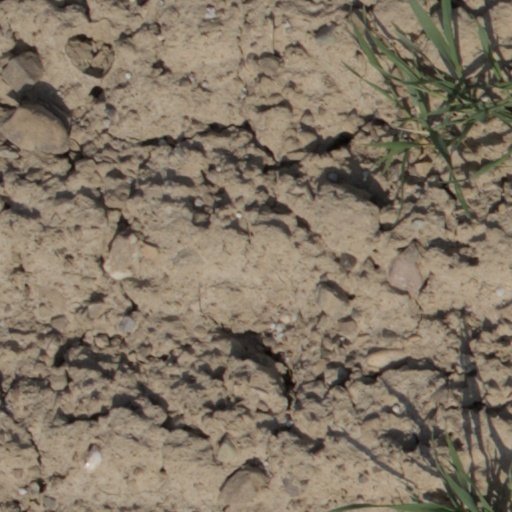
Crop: wheat